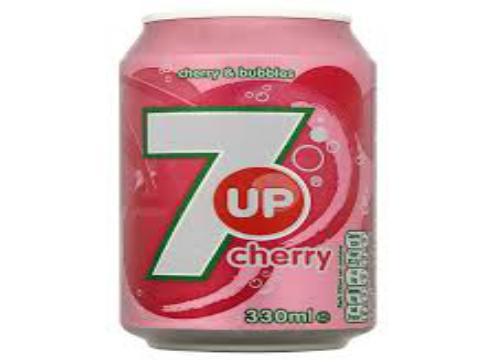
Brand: Cherry 7Up
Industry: Food